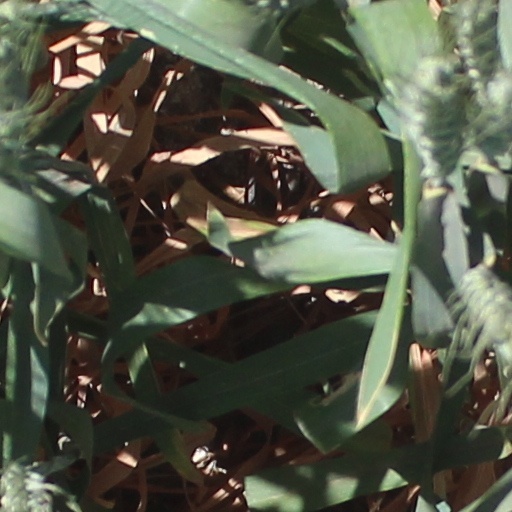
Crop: wheat